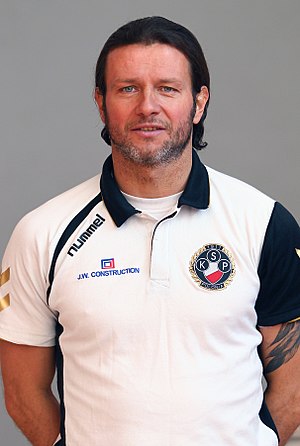
Pogoń Szczecin / Kendte spillere
Radosław Majdan
Pogoń Szczecin er en polsk fodboldklub. Grundlagt i 1948, har klubben sin base i Szczecin og spiller på Stadion Miejski.